Dmitry Burkov

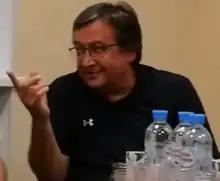
Burkov at Chaos Constructions 2018

Dmitry Vladimirovich Burkov (born 12 April 1960) is one of the Internet industry pioneers in Russia, Chairman of the Board of the Foundation for Assistance for Internet Technologies and Infrastructure Development, one of the originators of the Eurasia Network Operators' Group (ENOG).